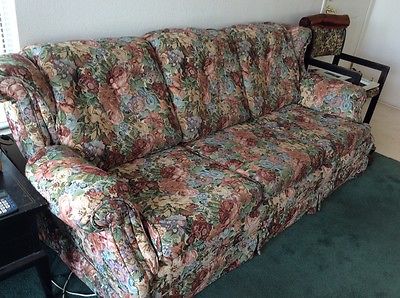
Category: sofa